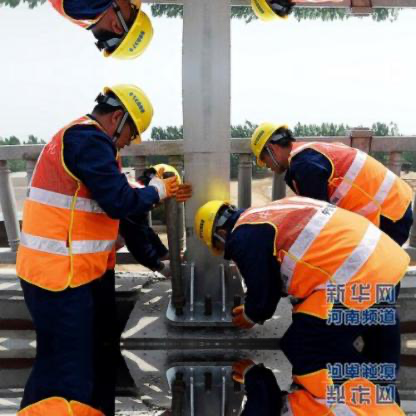
Objects in the image:
label: helmet
label: helmet
label: helmet
label: helmet
label: helmet
label: helmet